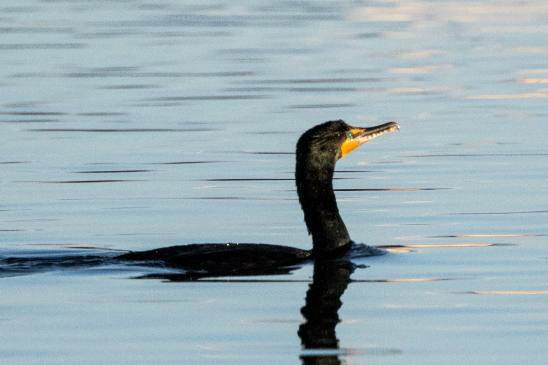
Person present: No